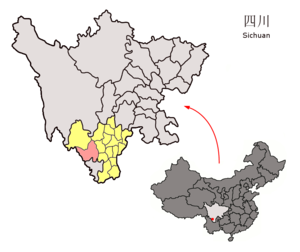
Le xian de Yanyuan est un district administratif de la province du Sichuan en Chine. Il est placé sous la juridiction de la préfecture autonome yi de Liangshan.